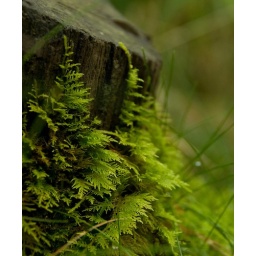
On the dark woodland floor this fresh conifer growth looked lovely against the dark wooden stump.